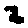
Label: 2